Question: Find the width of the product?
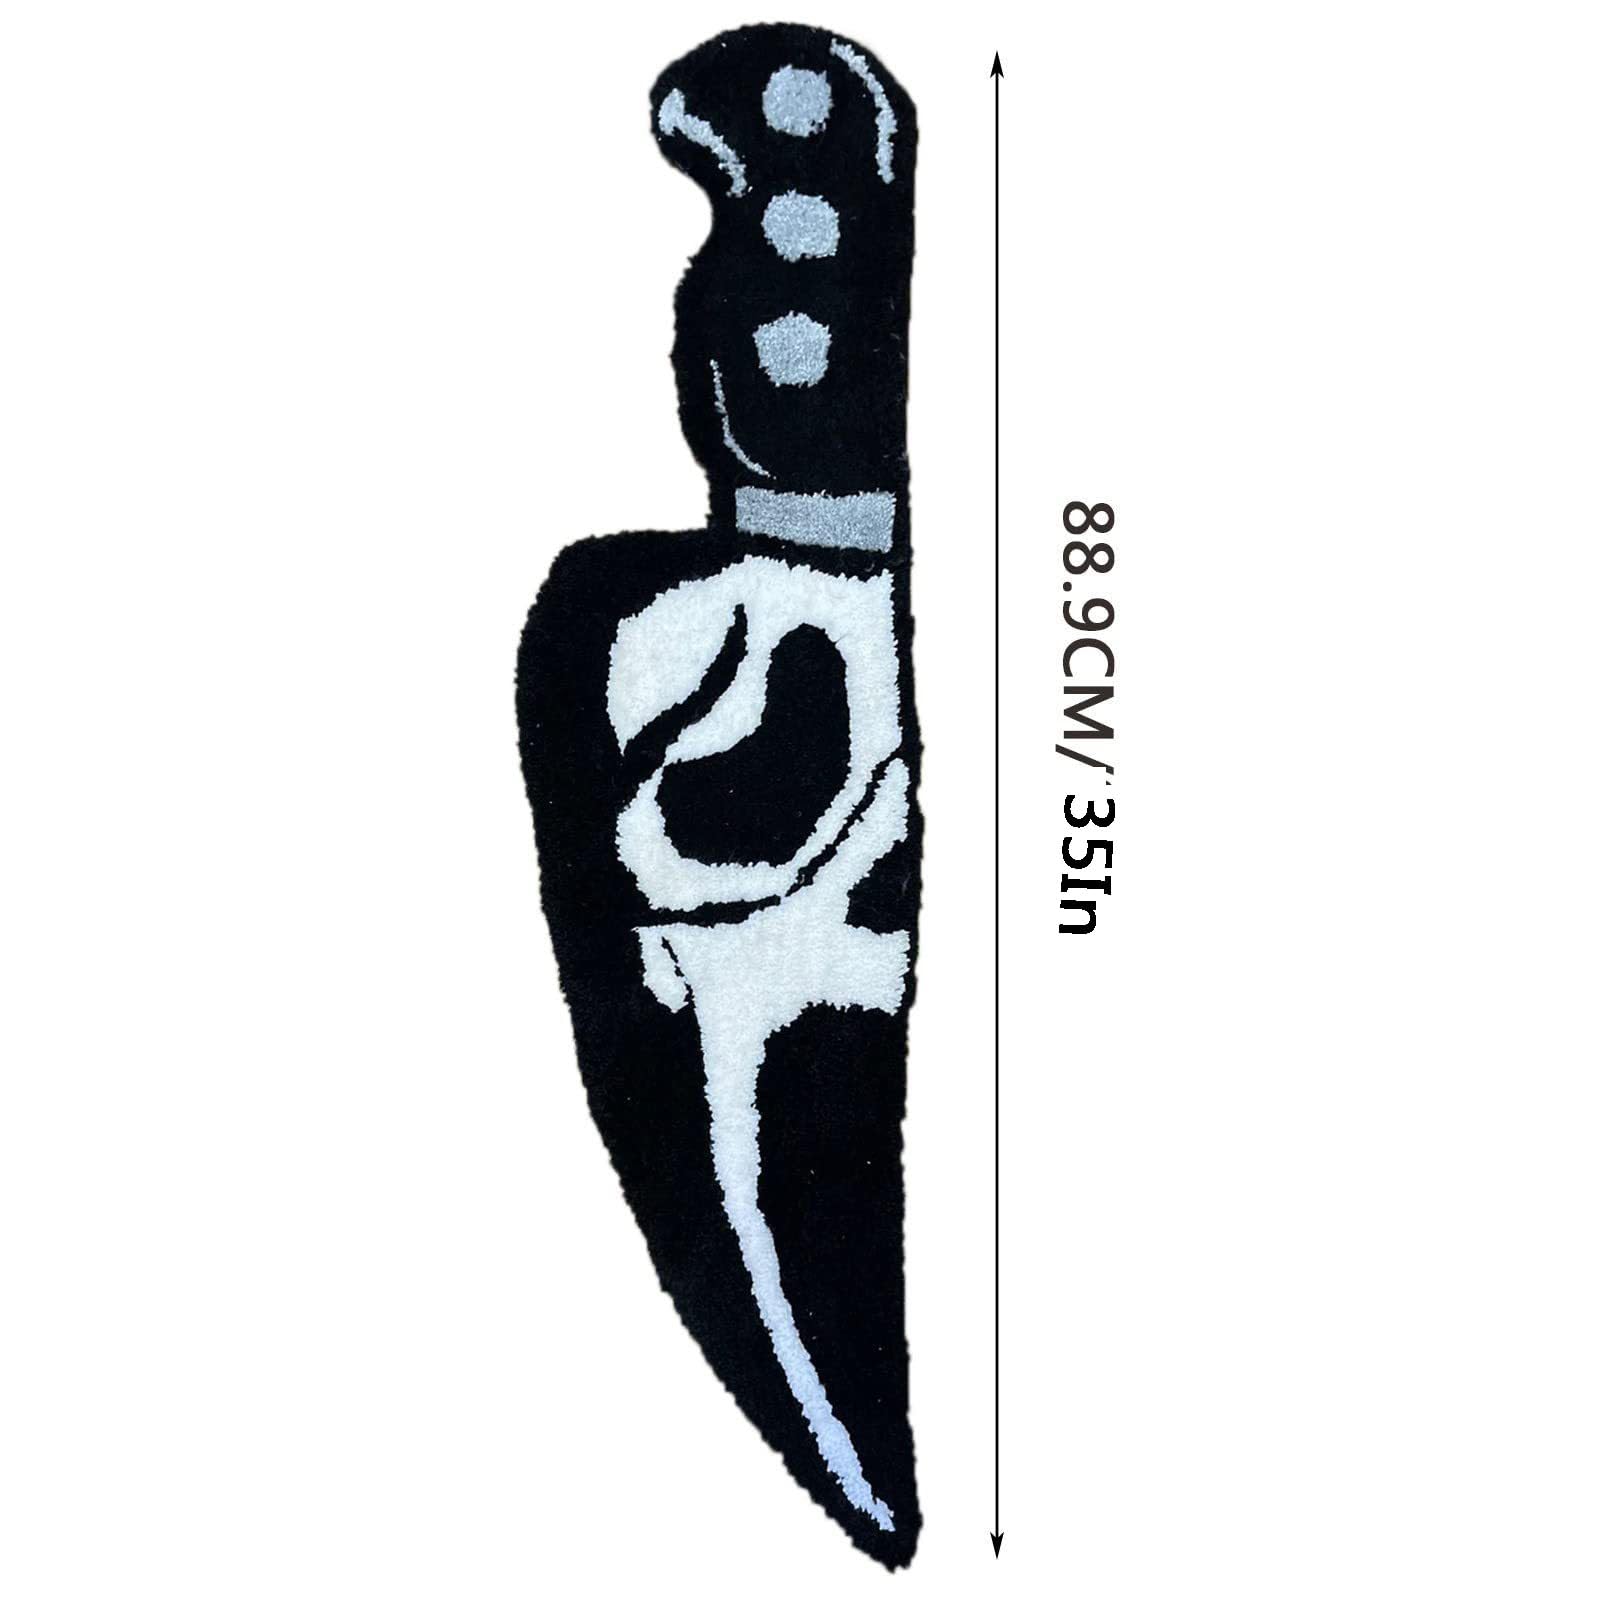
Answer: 88.9 centimetre